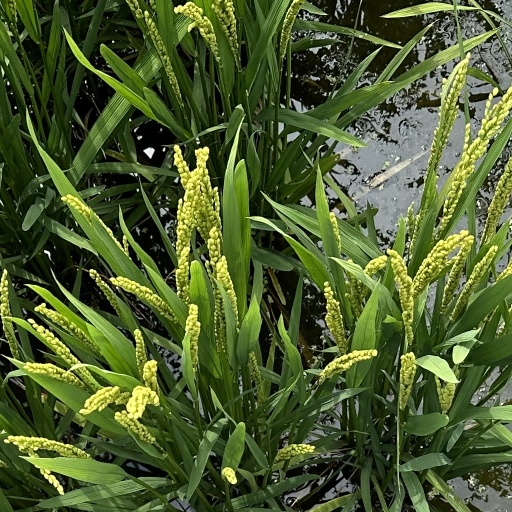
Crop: rice